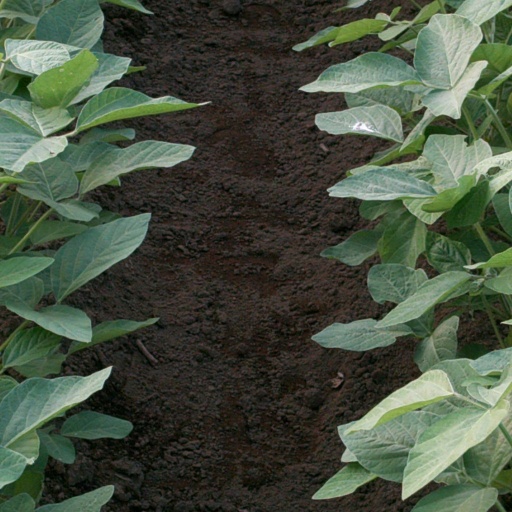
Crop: soybean